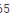
Number: 5